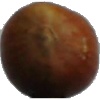
Label: nut_forest